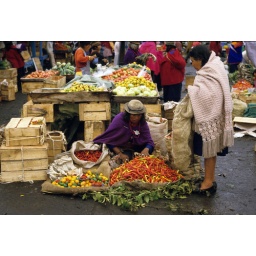
a Quichua woman sells ajis (chiles) and fruit at the big market in Riobamba Chimborazo Province Ecuador